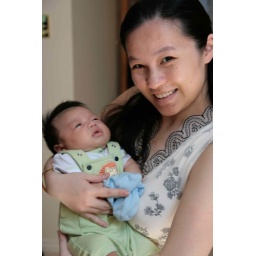
in cute clothes